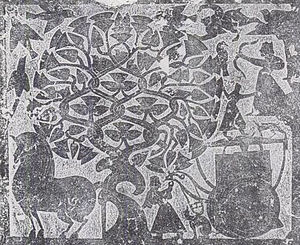
Xihe / Myten om de 10 uvorne solkrager afbildet
Xihe spænder hendes drage-hest Longma for sin solvogn, under Fusang træet med solkragene, som vist på en relief fra Wu Liang templet fra omk. år 200.
Xihe var solgudinde i kinesisk mytologi, tilbedt af forskellige folkeslag i Kina og andre asiatiske lande. Hun var Solmoderen til de 10 solskiver, da i Kina og Asien troede man oprindeligt, at der var 10 sole.